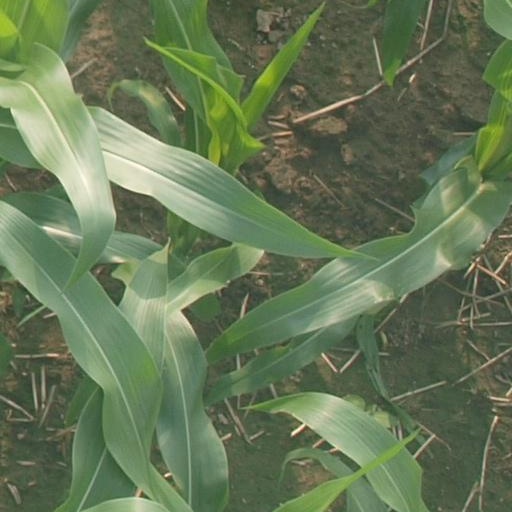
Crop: maize; corn